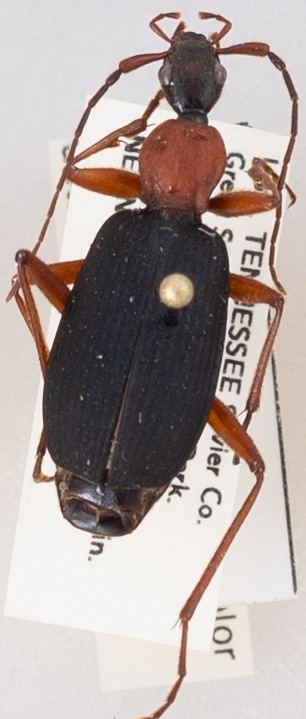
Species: Galerita bicolor
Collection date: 2018-05-29
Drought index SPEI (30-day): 0.248
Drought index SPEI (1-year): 0.226
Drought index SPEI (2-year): -0.39